Question: Please indicate a possible affordance area of the sit_on_bench that can be used for sitting on
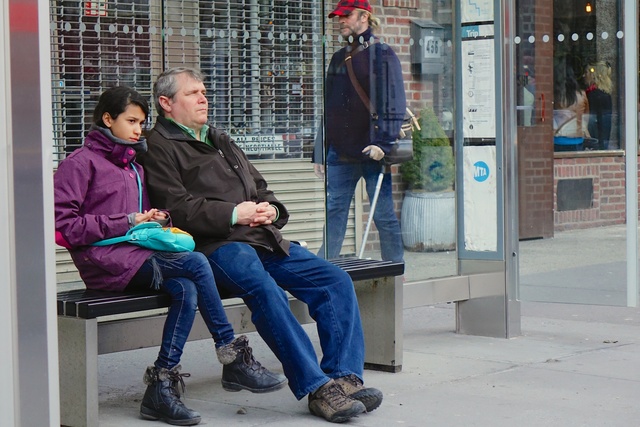
Answer: [53.5, 253, 398.5, 318]